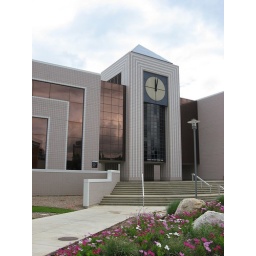
This is attached to the computer lab. From where I was standing, you had to walk under the clock to get to the library.